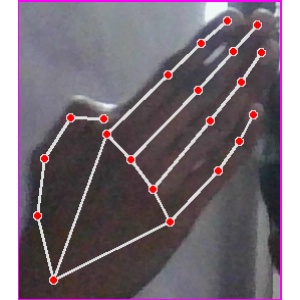
अक्षर: घ